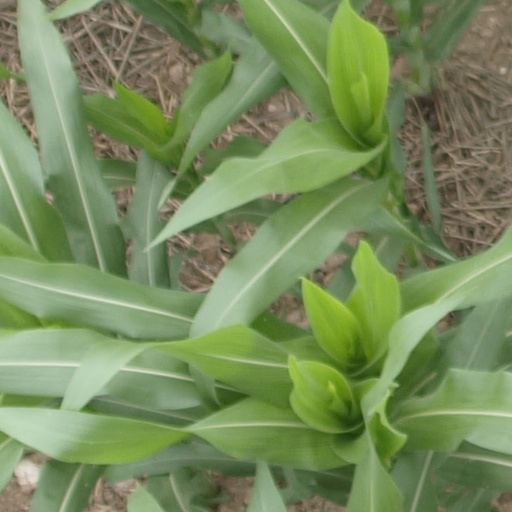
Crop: maize; corn